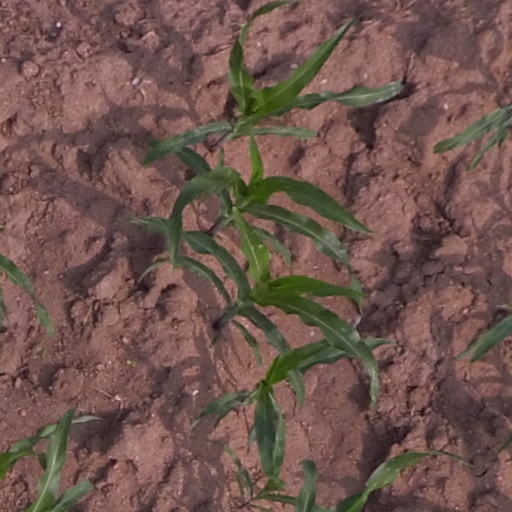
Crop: maize; corn